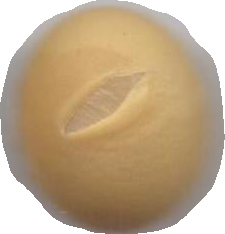
Variety: Grobogan